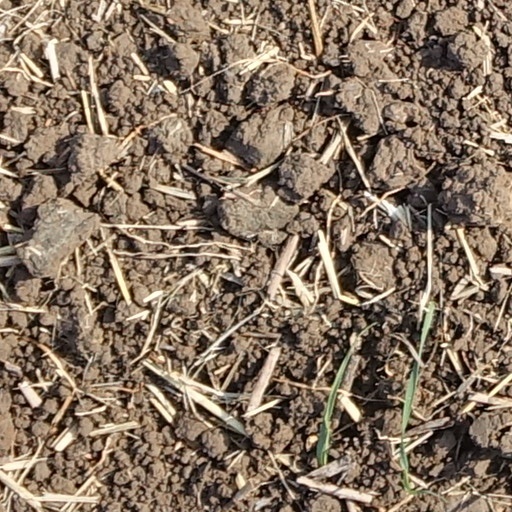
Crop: wheat